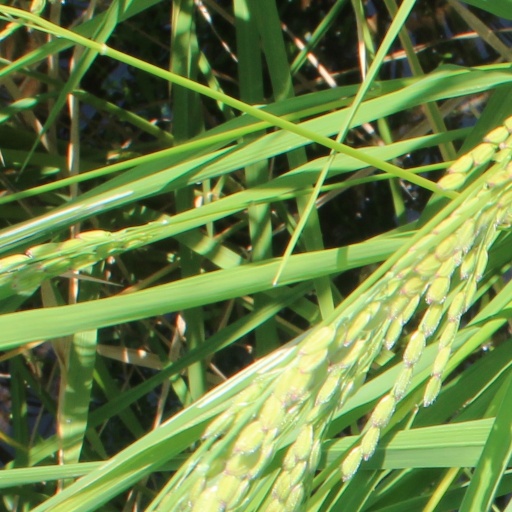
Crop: rice